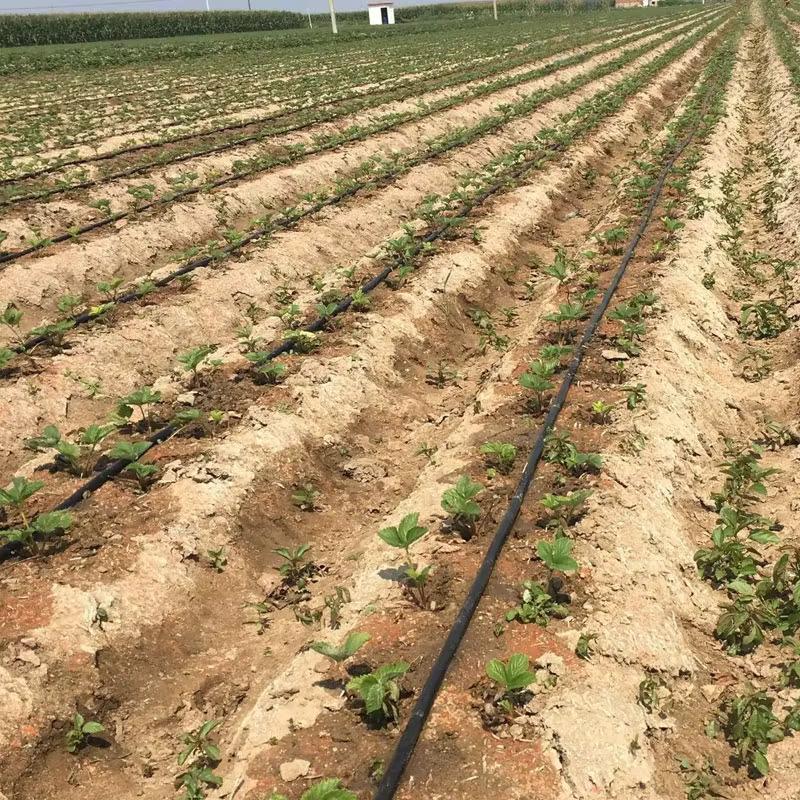
Kilimo cha kuzalisha mbegu, kinaendelea kwa ustadi kupitia mimea ya kijamii kibichi iliyopangwa kwa hatua, kila mtu ukiwa na nafasi ya kutosha kwa ajili ya kukua vizuri. Miche hii imepandwa kwenye udongo wenye rutuba na pembeni kuna mipira ya maji inayosaidia umwagiliaji wa uhakika. Mpangilio wa makini wa mbegu hizi, unaonyesha dhamira ya kupata mbegu bora kwa ajili ya kilimo kijacho.